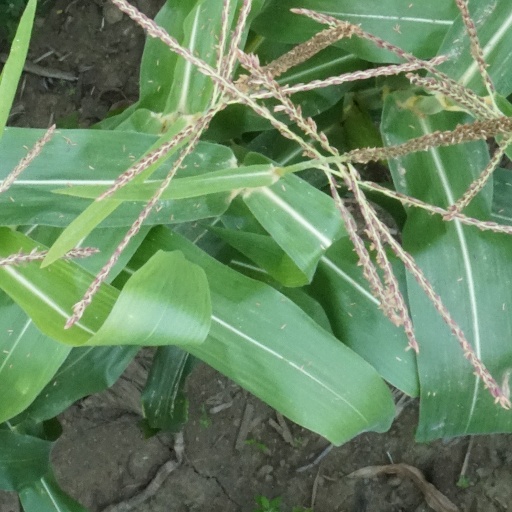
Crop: maize; corn